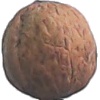
Label: Walnut 1